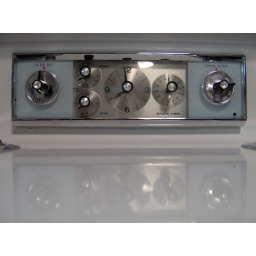
I love nostalgic old stuff. This 1961 stove came w/my house and for some reason I'm fascinated by it.